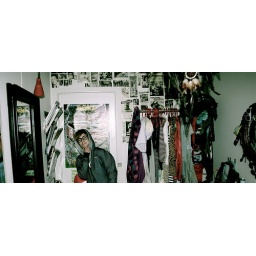
a boy in a girls world